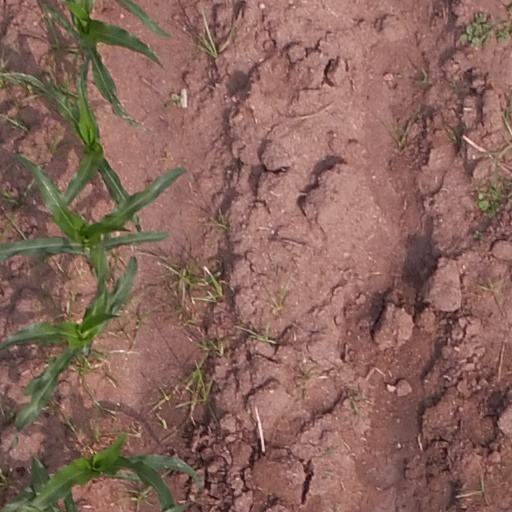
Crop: maize; corn